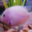
Label: aquarium_fish